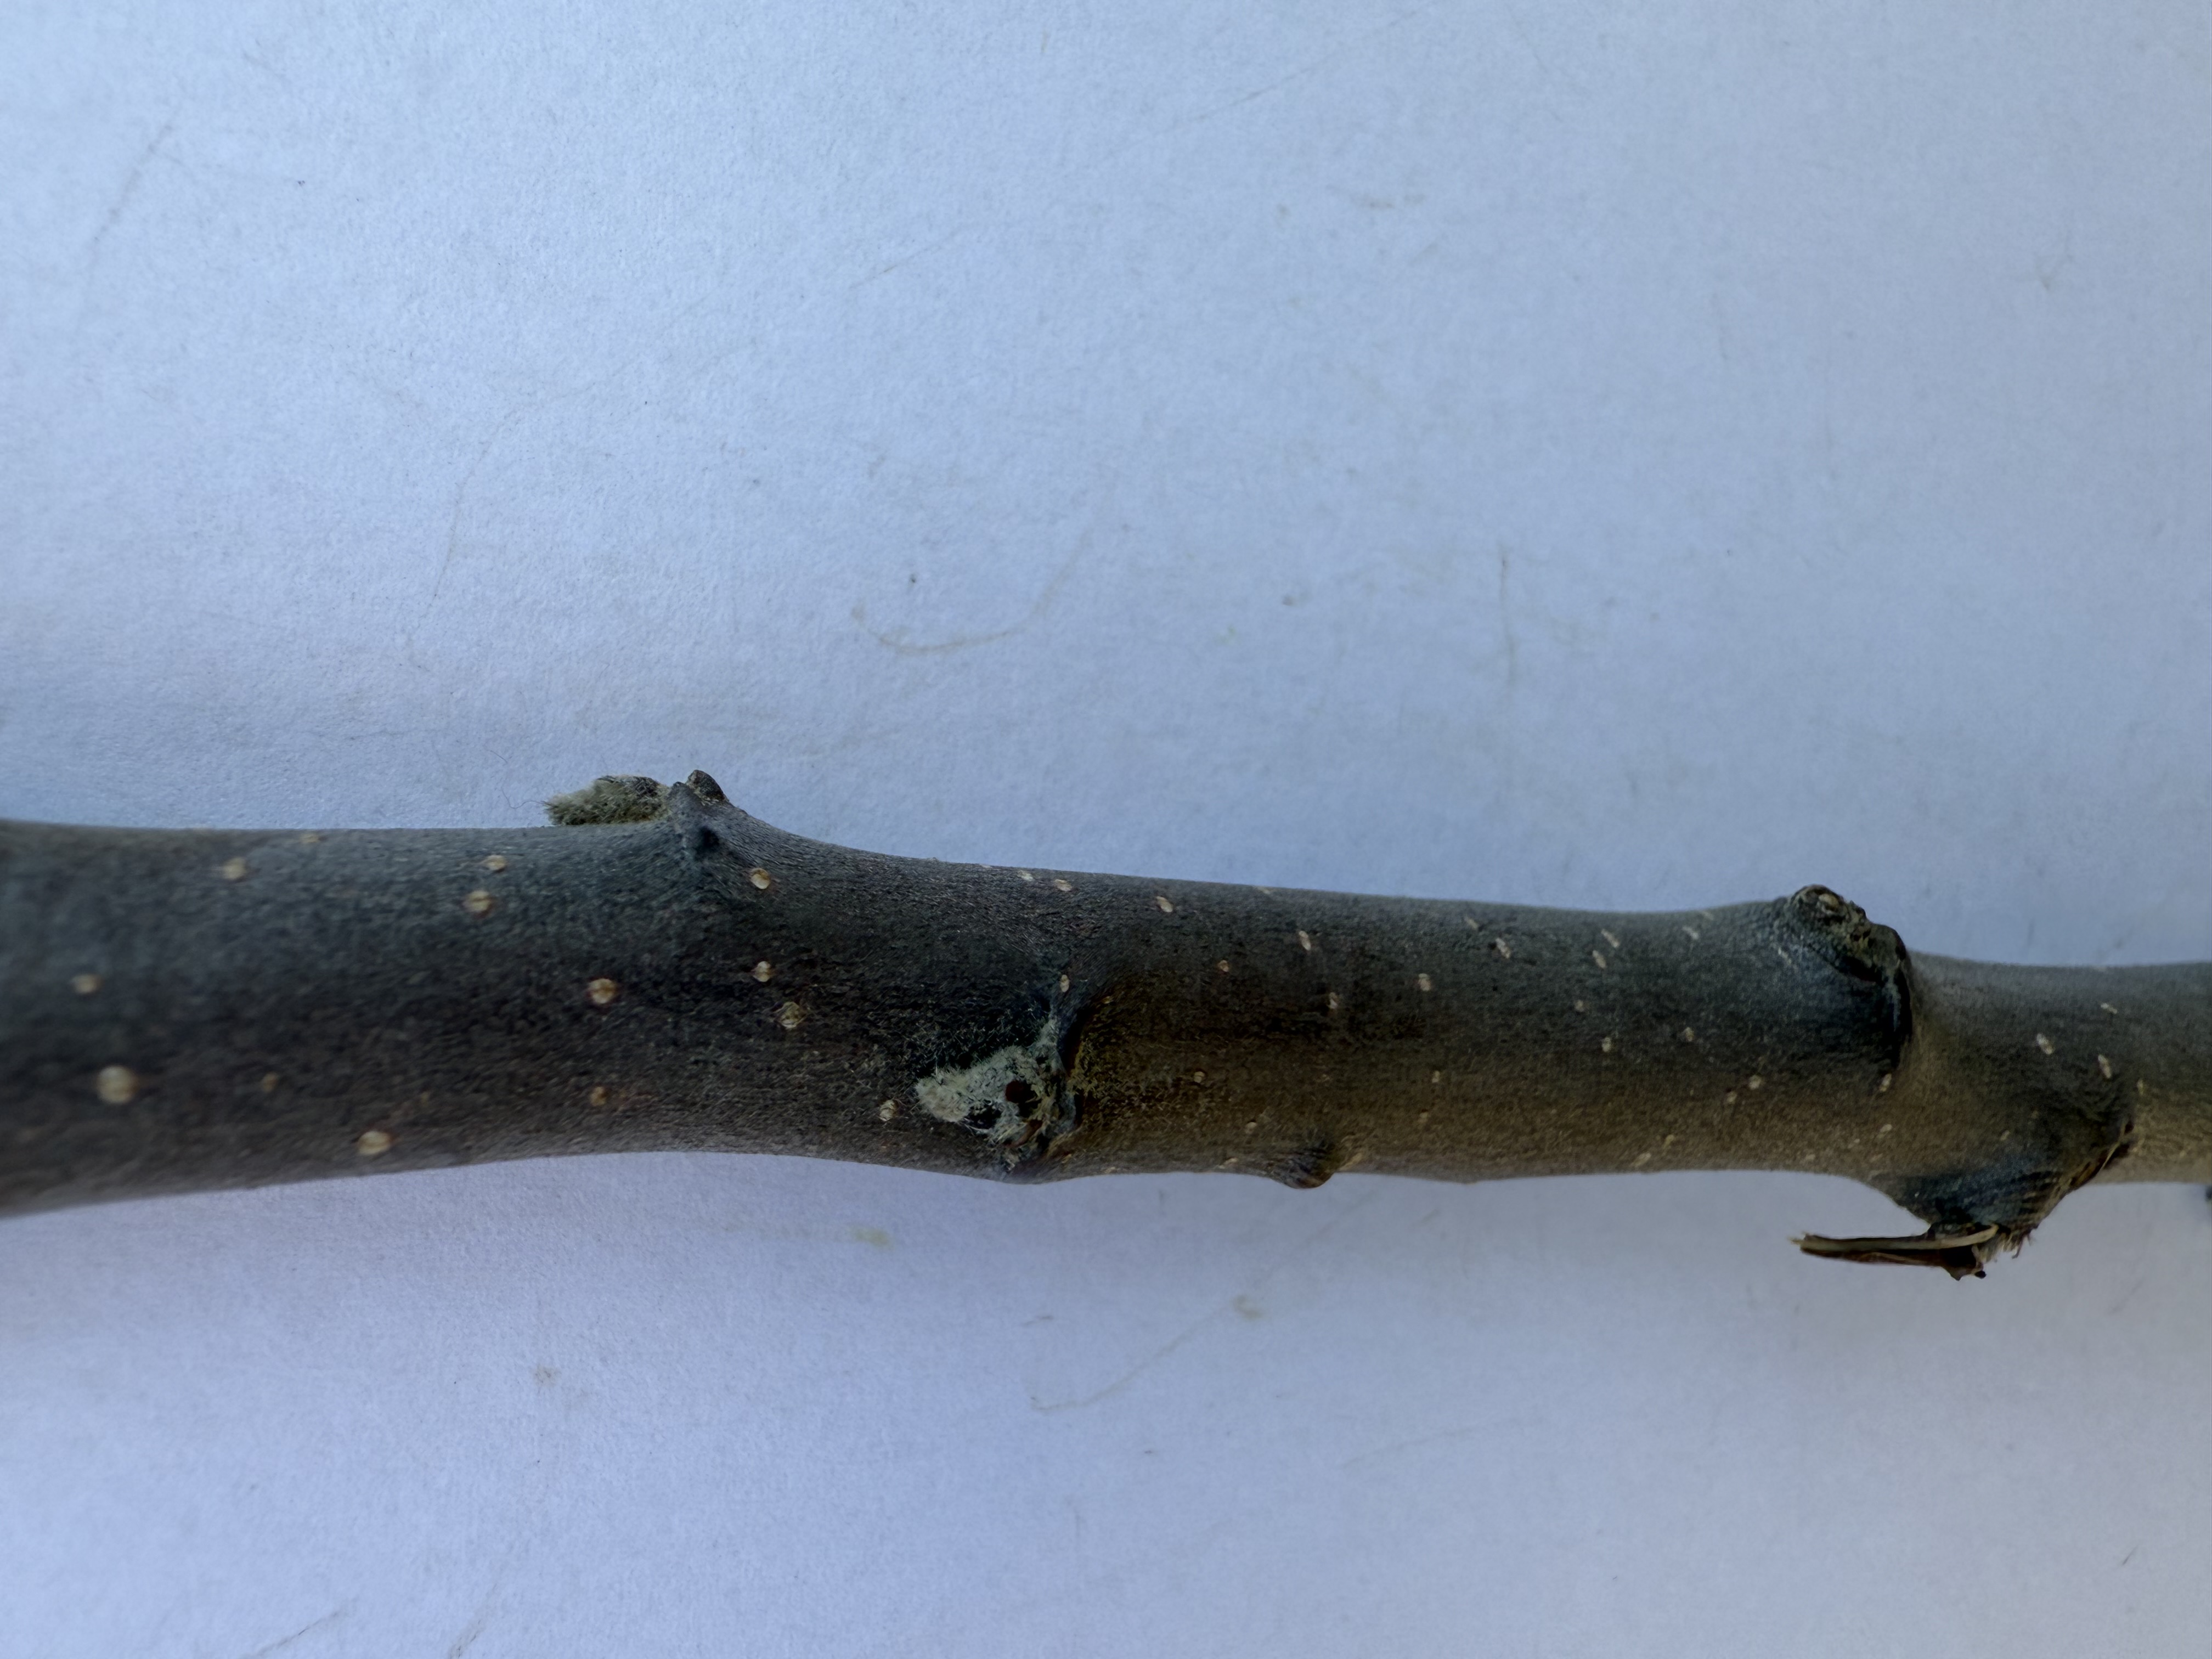
Variety: Redlove Apple